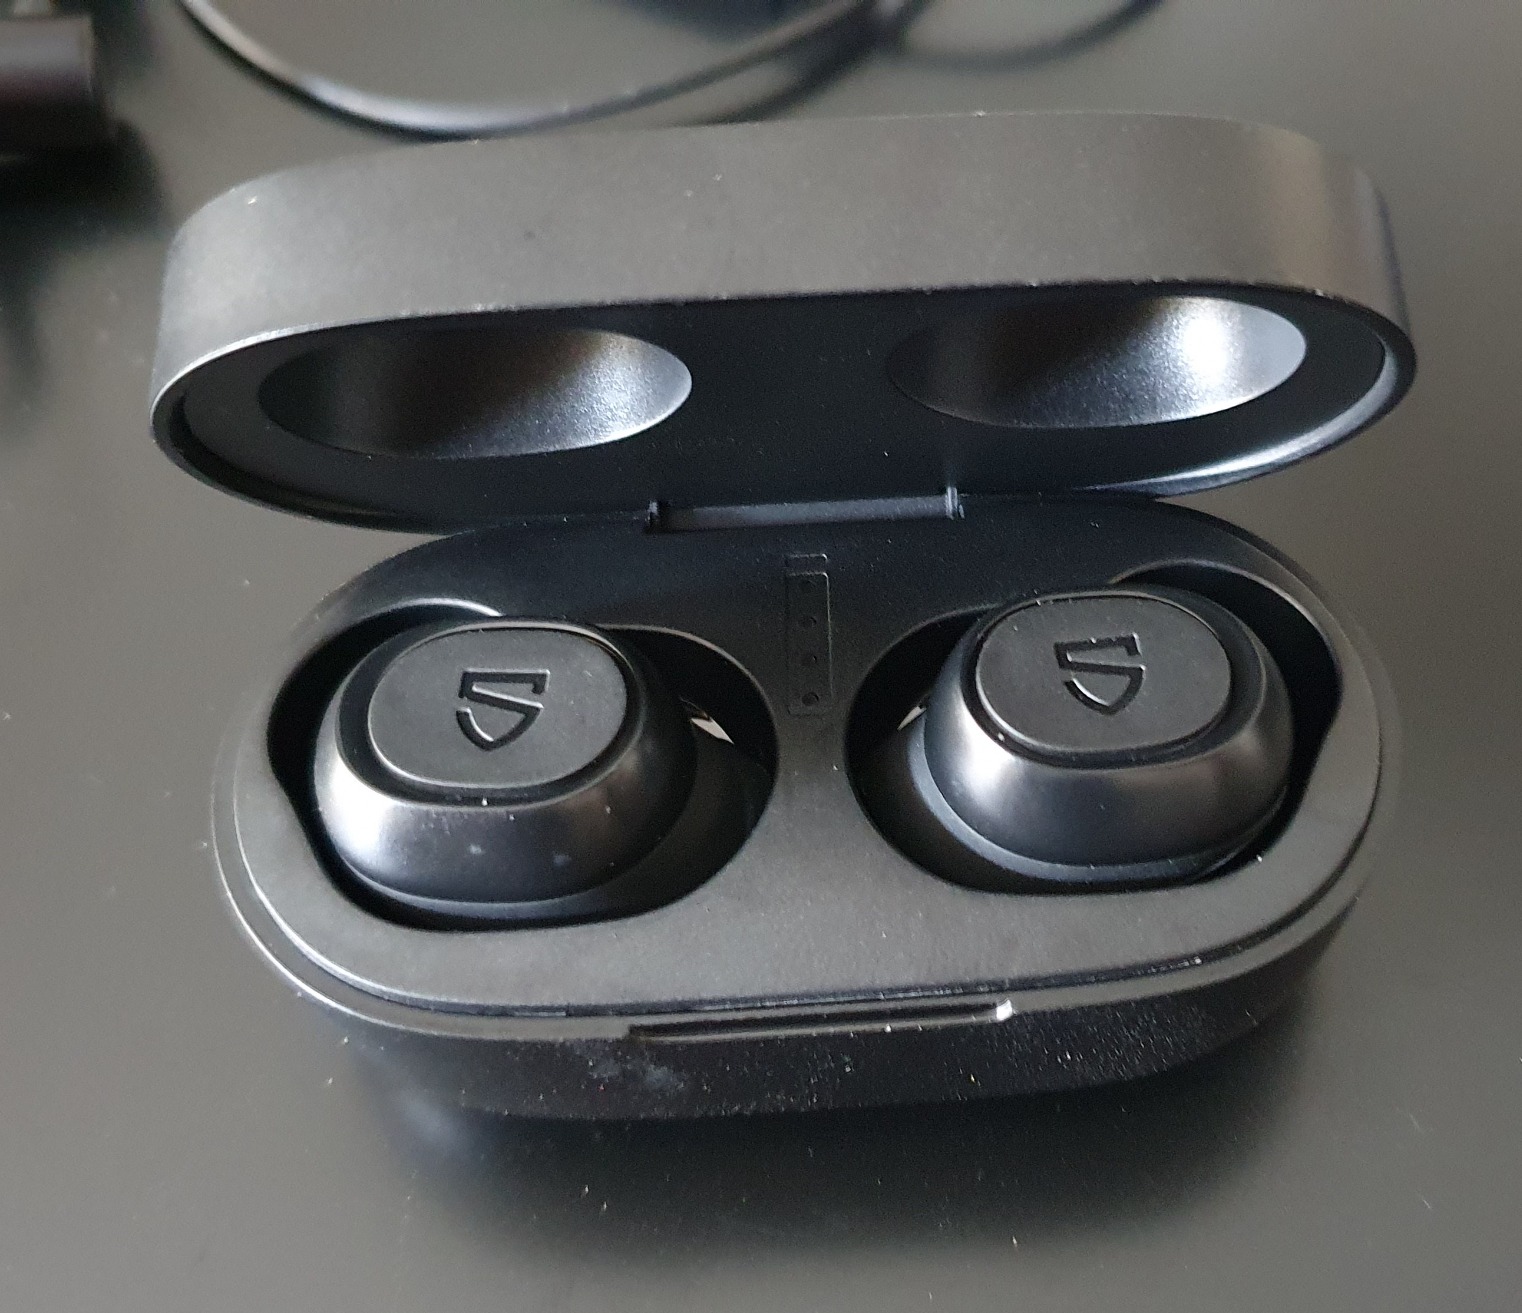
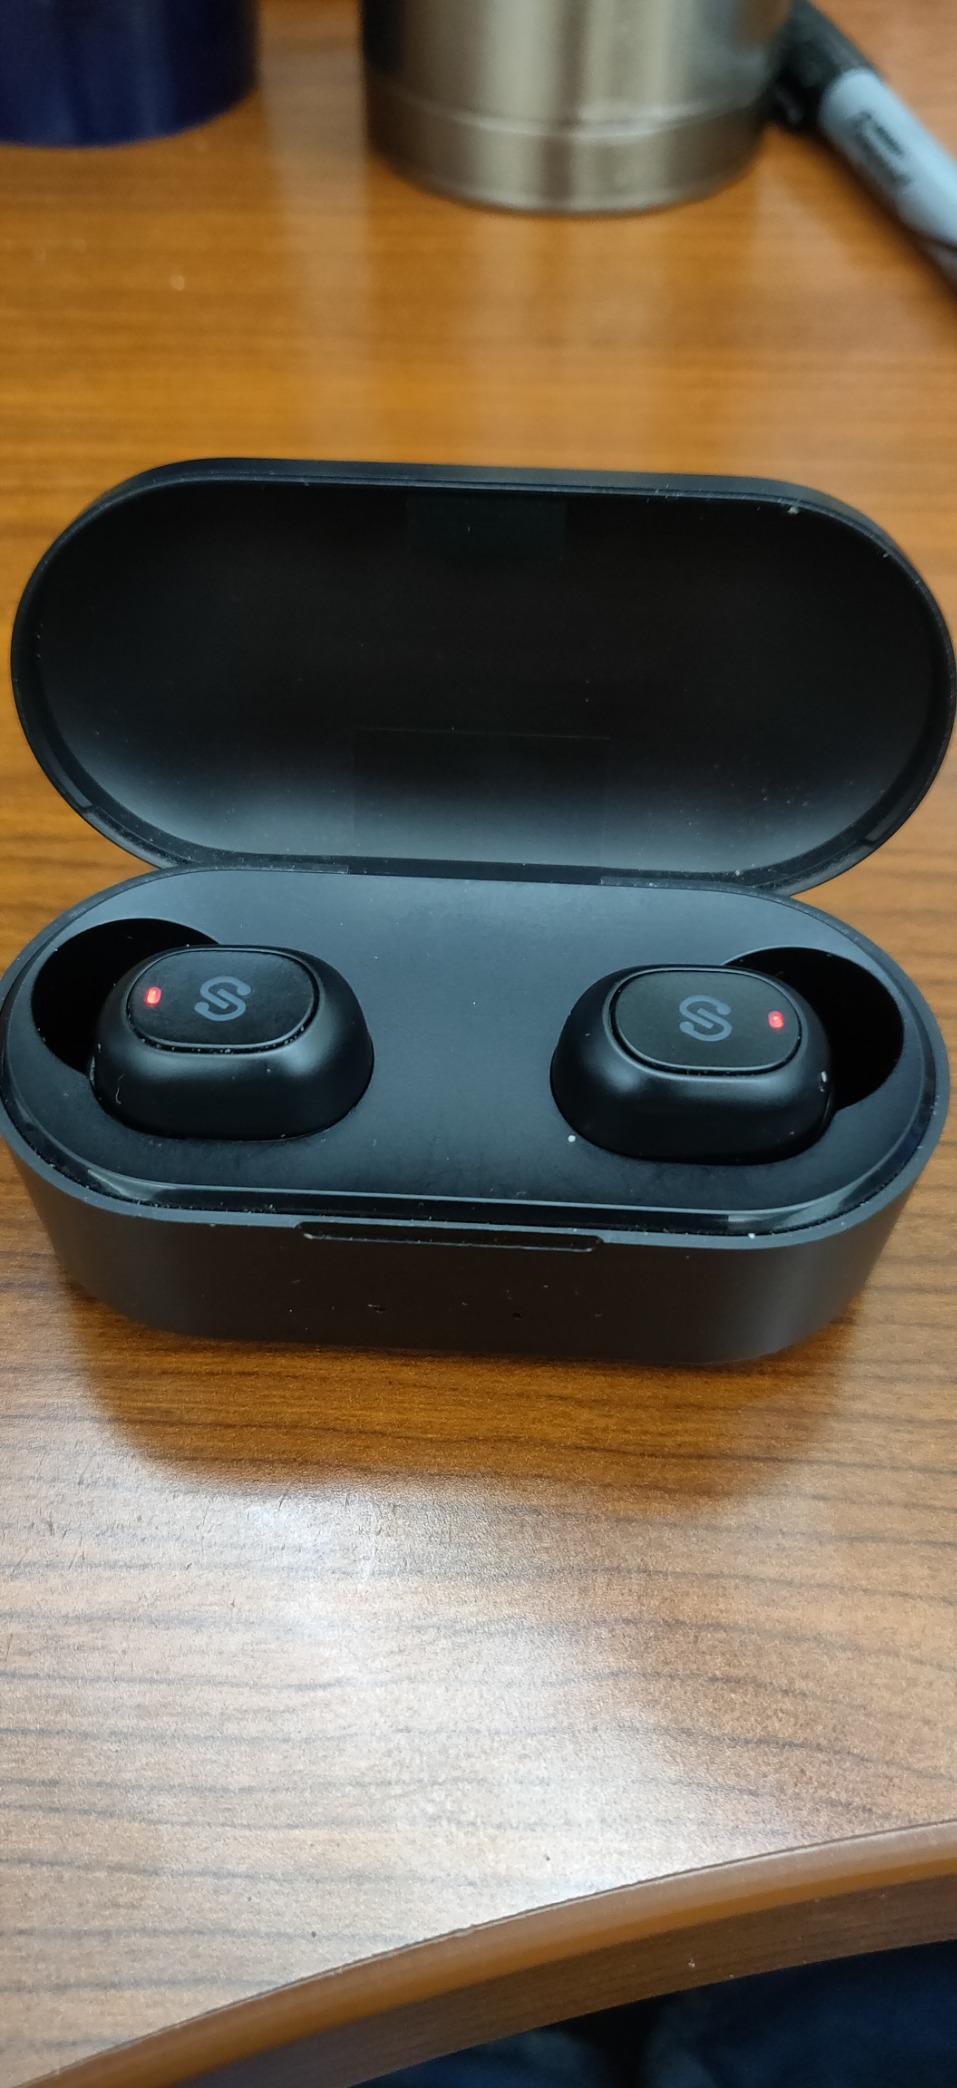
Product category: earbuds
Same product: no